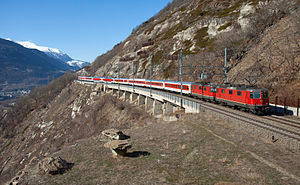
City Night Line
Et City Night Line-tog mellem Lalden og Brig i Schweiz.
De tyske nattog var indtil 2016 samlet under navnet City Night Line. Toglinjerne blev varetaget af DB Fernverkehr AG, som er en del af Deutsche Bahn.